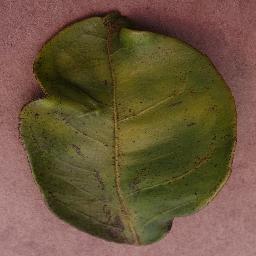
Label: Orange___Haunglongbing_(Citrus_greening)